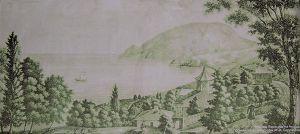
Karassan est un ensemble architectural et un parc situé sur la côte de Crimée au bord de la mer Noire. Karassan se trouve dans le territoire du village de Malomaïak qui dépend administrativement de Partenit et de la municipalité d'Alouchta. Son nom provient de Karassan, du nom de la localité en langue tatare de Crimée.